Watchet

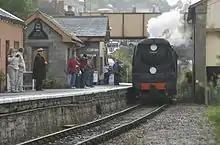
No.34007 "Wadebridge", a former-SR West Country class 4-6-2 Pacific, arrives into Watchet railway station from Minehead, heading a passenger train on the heritage West Somerset Railway

In 1862, the cast-iron Watchet Harbour Lighthouse was built by Hennet, Spinks and Else of Bridgwater. In September 2012, Princess Anne unveiled a plaque to celebrate the 150th anniversary of the lighthouse. The mines and West Somerset Mineral Railway closed in 1898. The West Somerset Railway, extended from Watchet to Minehead in 1874, survived as part of British Rail until 1971. Reopened as a heritage railway, it still operates today. In 1900 and 1903 a series of gales breached the breakwater and East Pier with the loss of several vessels each time and subsequent repairs.